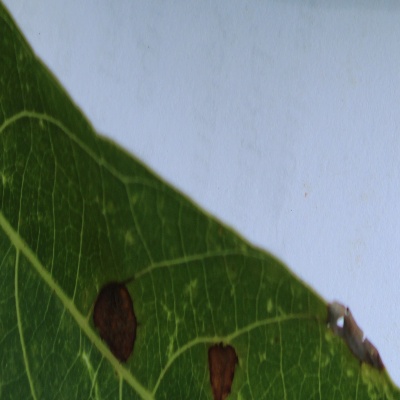
Crop: Cassava
Condition: bacterial blight